Israel af Ström

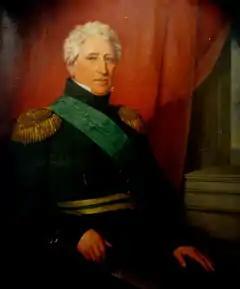
Israel af Ström

Israel af Ström (5 September 1778 – 24 October 1856) was a Swedish botanist and forestry researcher. He introduced systematic forest management in Sweden and initiated the founding the Swedish National Forest Institute.